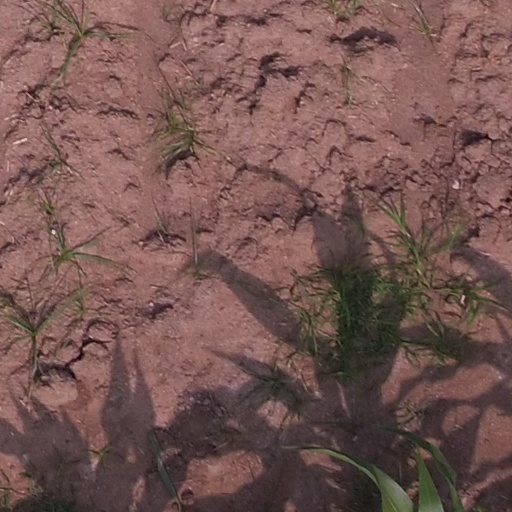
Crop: maize; corn